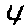
Label: 4